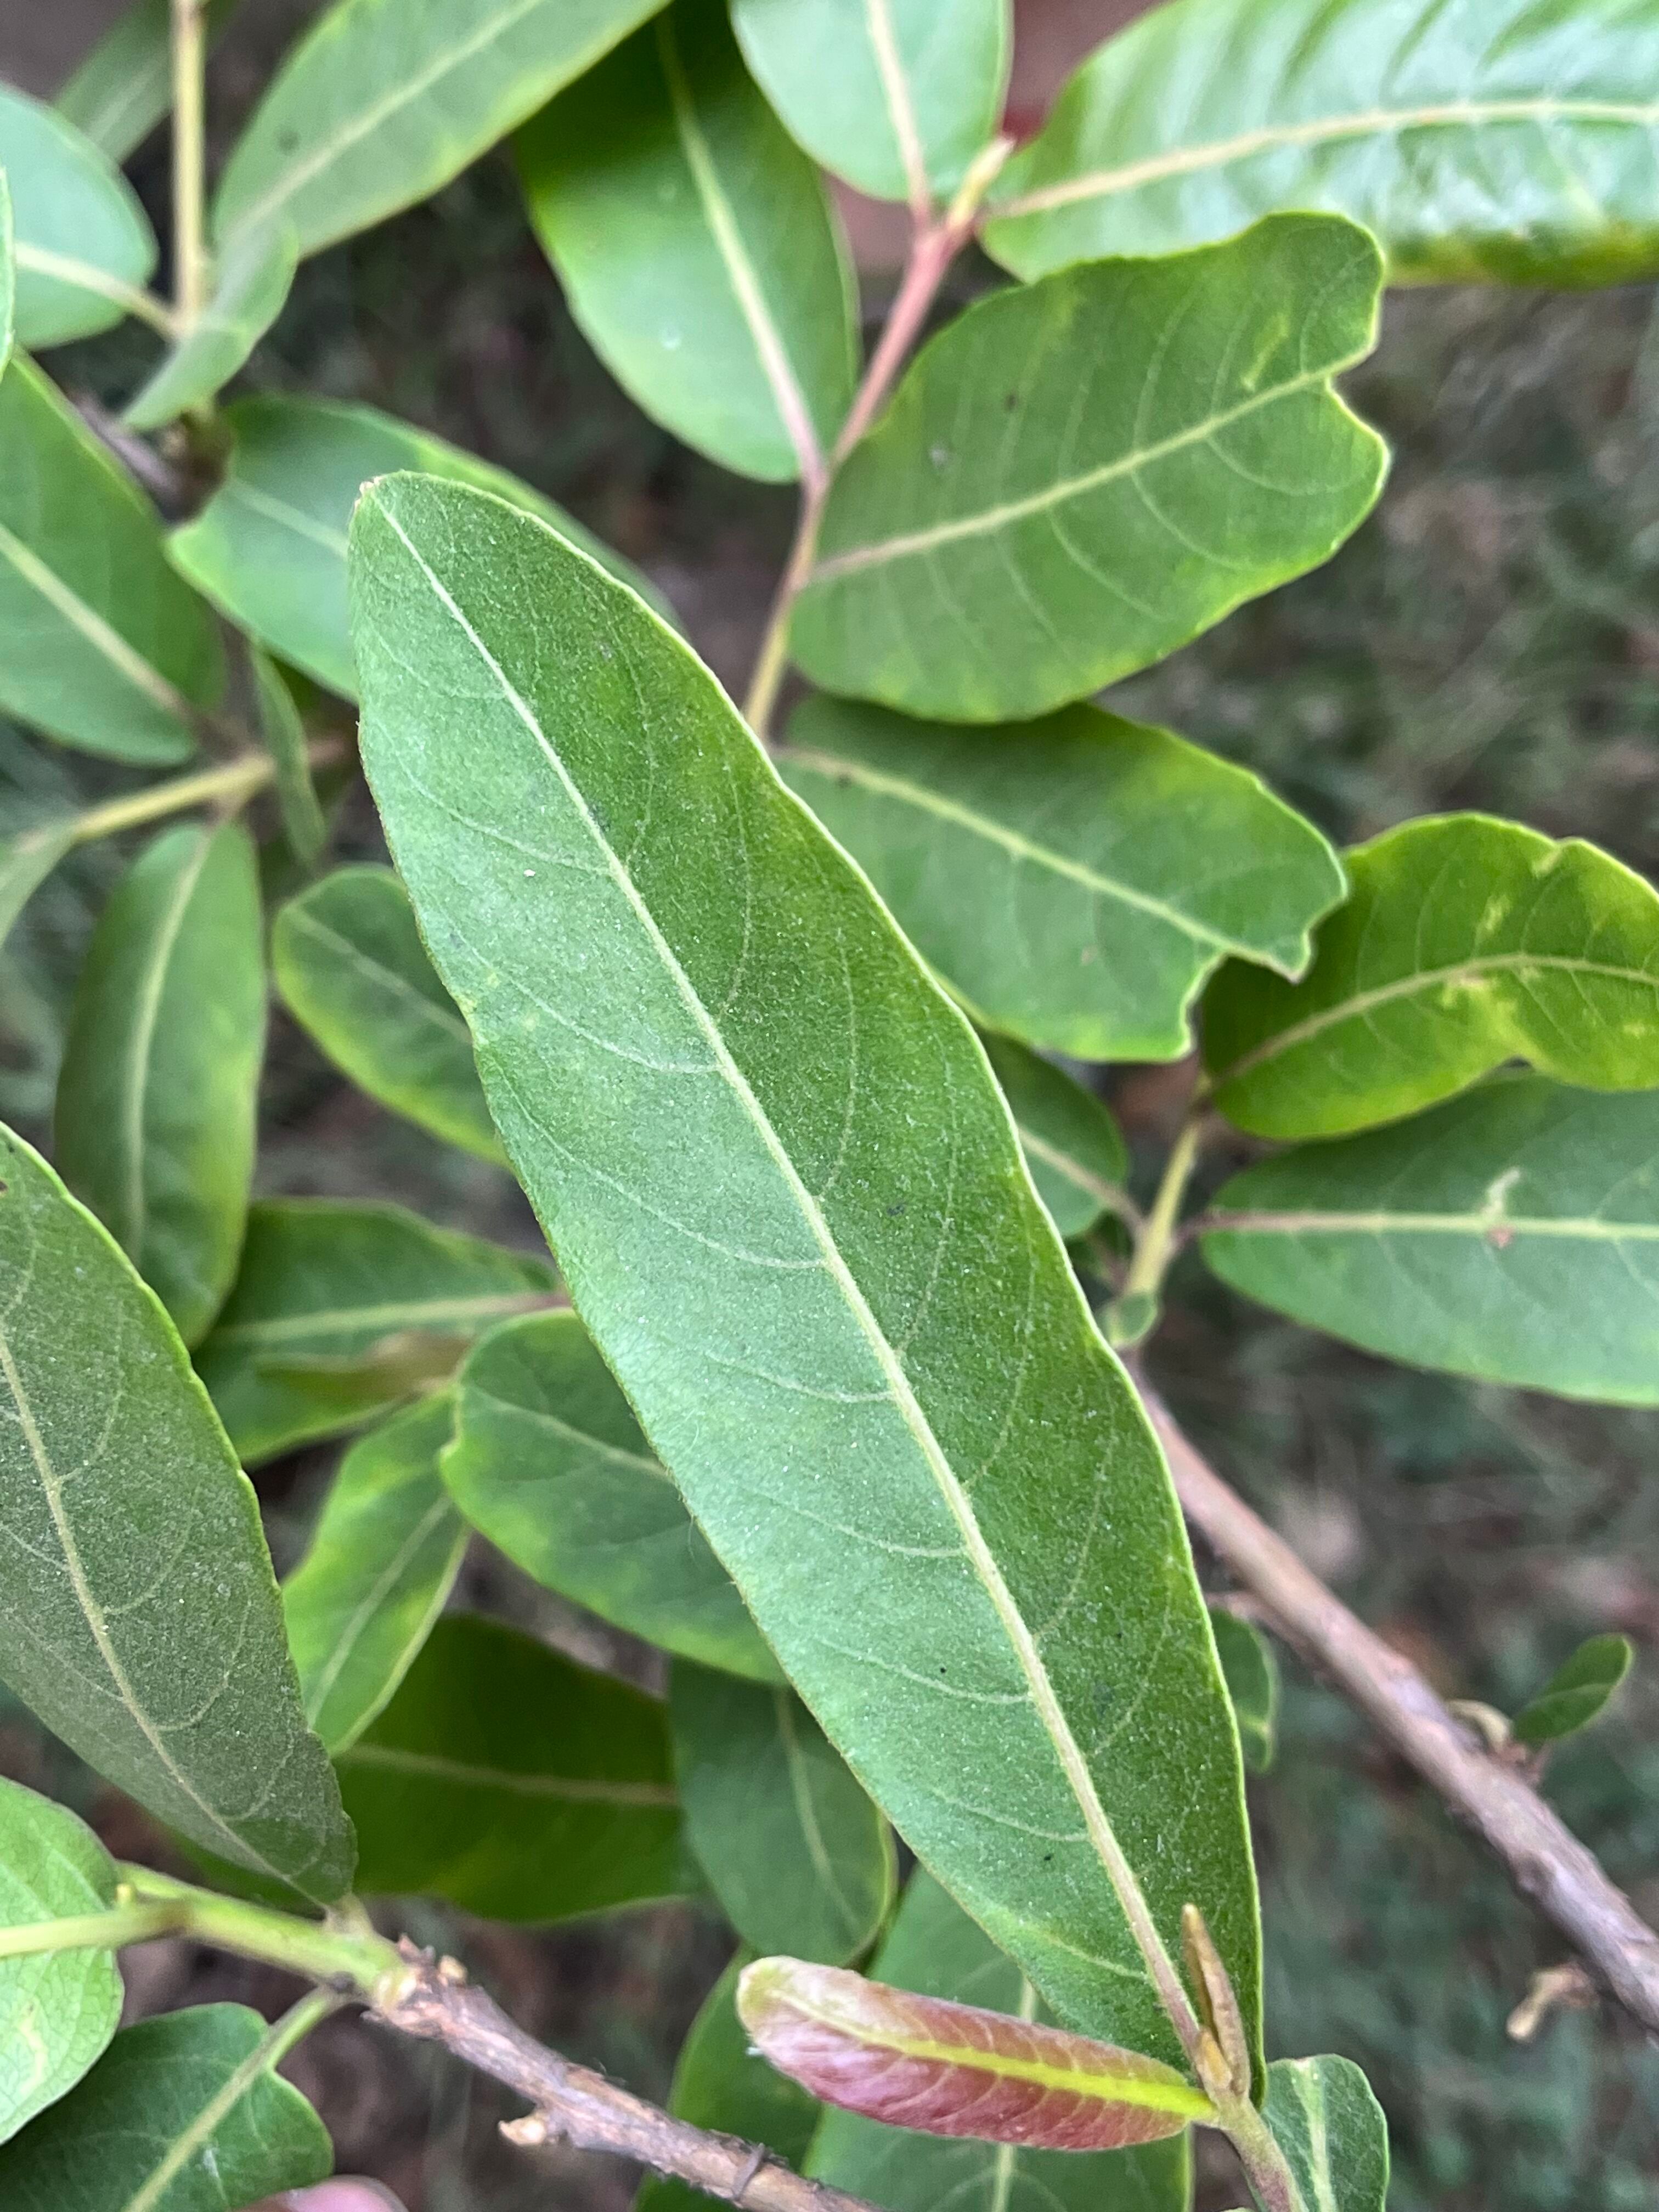
Plant species: terminalia-arjuna